Artistic swimming at the 2023 European Games

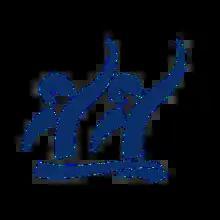

Artistic swimming competitions at the 2023 European Games in Oswiecim were held from 21 to 25 June, at the Oswiecim Aquatics Centre.